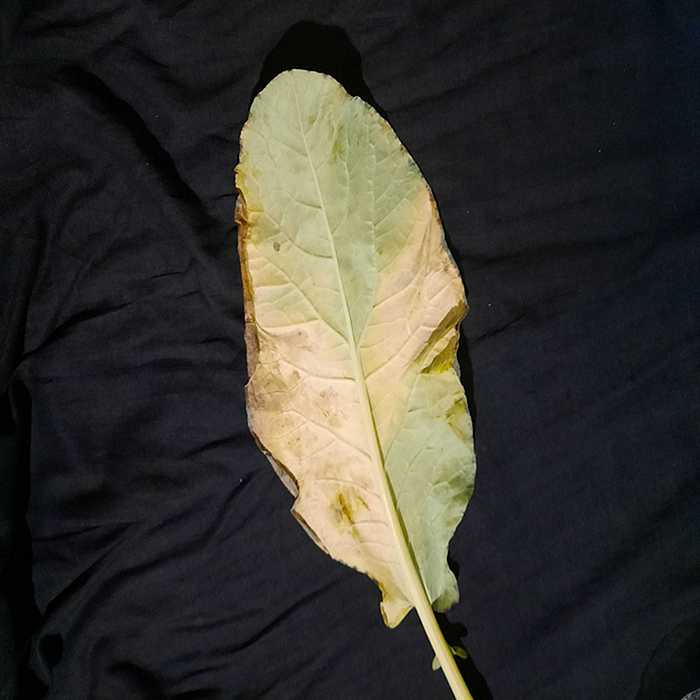
Plant: Cauliflower
Label: Black Rot